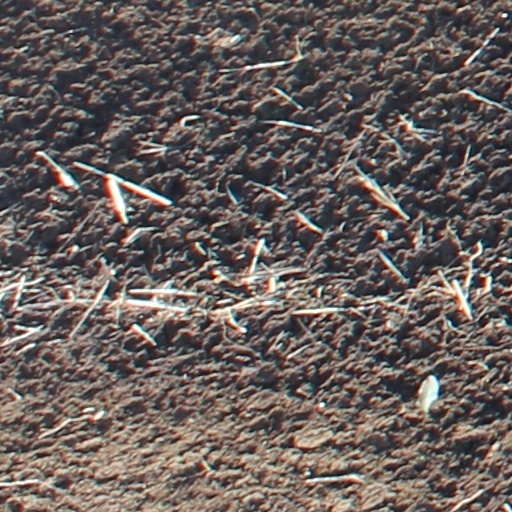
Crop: wheat